Dents du Midi

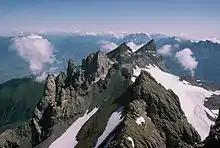
View of six of the Dents du Midi from the top of the Haute Cime.

The Val d'Illiez has been inhabited since ancient history, but it was not until the end of the 18th century that the first recorded ascents of the Dents du Midi were made. In ancient times, the mountains inspired awe and were sometimes considered to be inhabited by the Devil. In 1784, the vicar of Val-d'Illiez, Jean-Maurice Clément, a passionate mountaineer, became the first to climb the Haute Cime. In 1832, the priest of Val-d'Illiez Jean-Joseph Gillabert had the first Christian cross installed at the summit of the Haute Cime. Ten years later, on August 16, 1842, an expedition led by Nicolas Délez and including canon Bruchon of Saint-Maurice Abbey and four other people made the first ascent of the Cime de l'Est. Having set off from the mountain pasture of Salanfe, canon Bruchon declared in a text for the "Gazette du Simplon" that he had gone through "a thousand difficulties" to reach the summit, but described the view as "the most ravishing spectacle". The conditions being very difficult, the Cime de l'Est was climbed very little during the rest of the 19th century. Some had to climb it several times before they succeeded, and the bells of the church of Salvan rang every time someone reached the summit. At the beginning of the 20th century, however, this tradition came to an end, as there were now more than a hundred climbs a year.